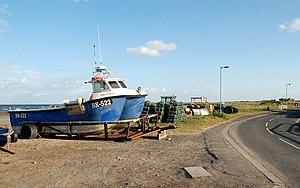
Boulmer est un village du Northumberland, en Angleterre, situé sur la côte de la mer du Nord, à l'est d’Alnwick. Il accueille la base de RAF Boulmer. Boulmer a une station de sauvetage indépendante et volontaire.